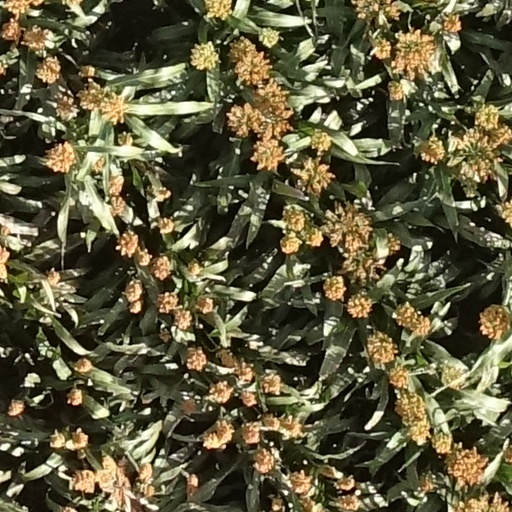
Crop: sorghum